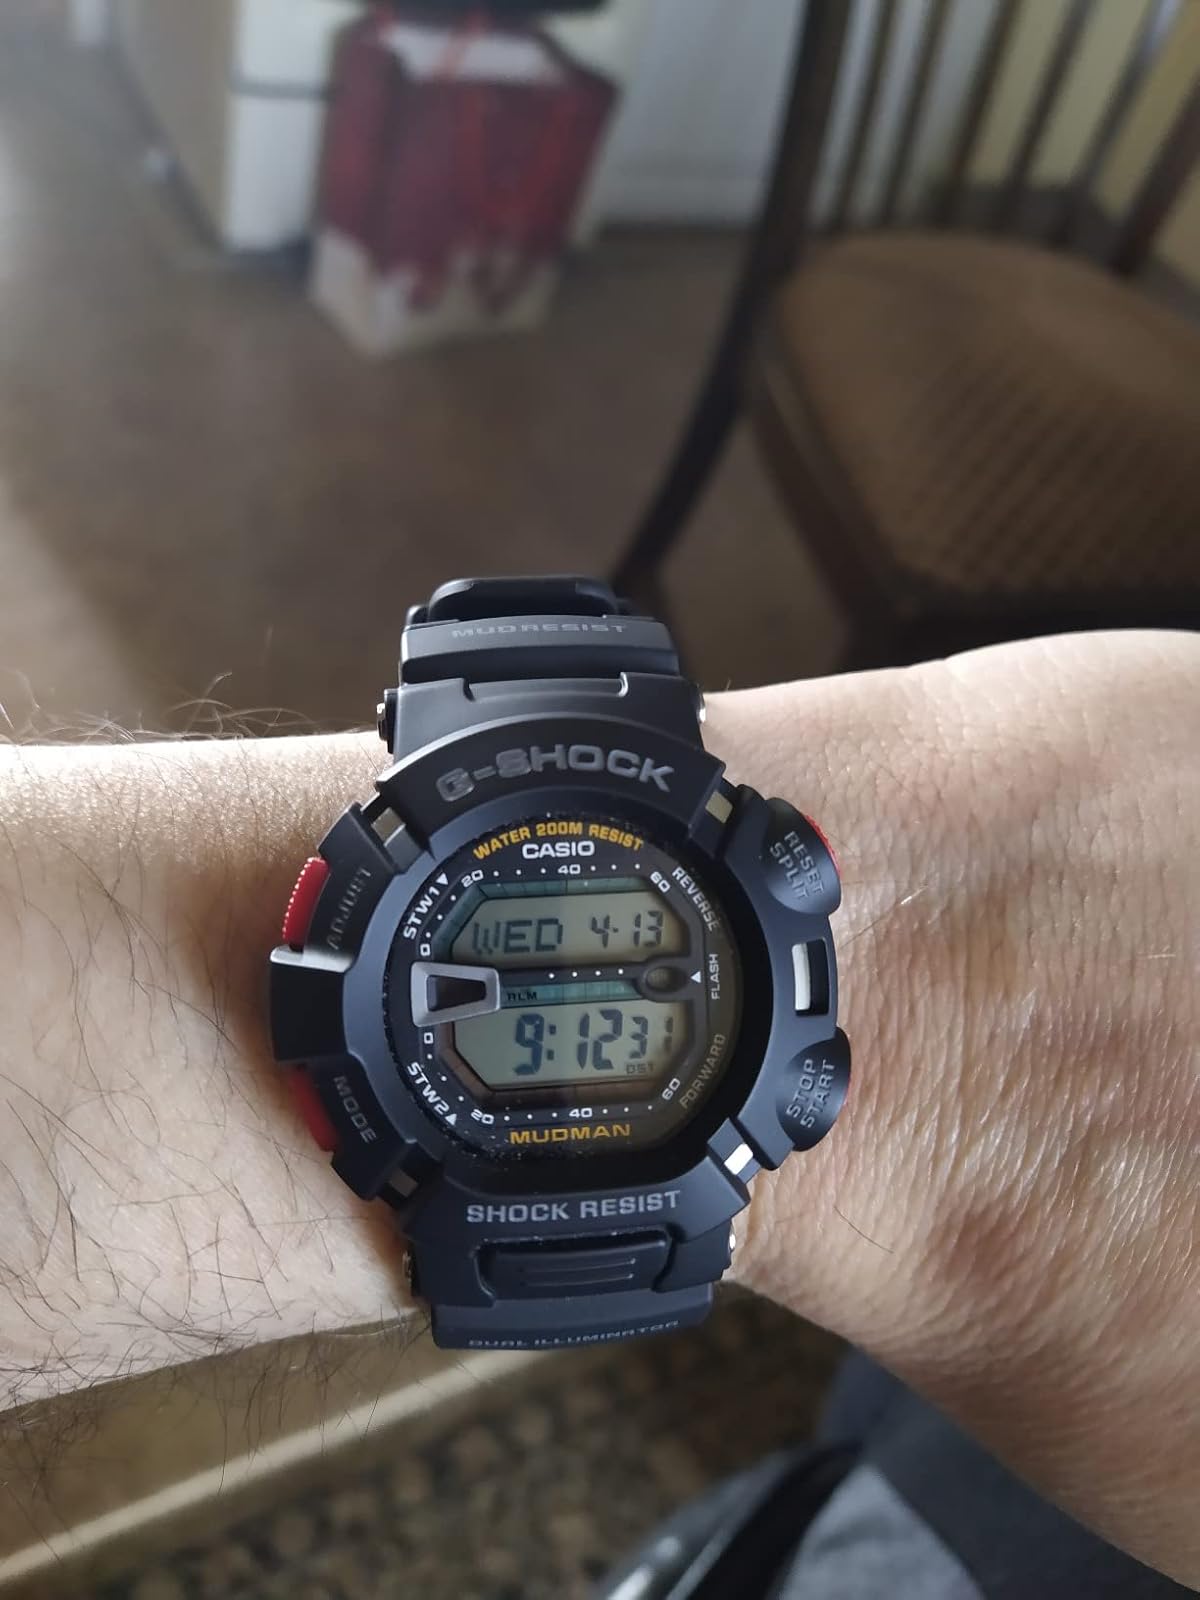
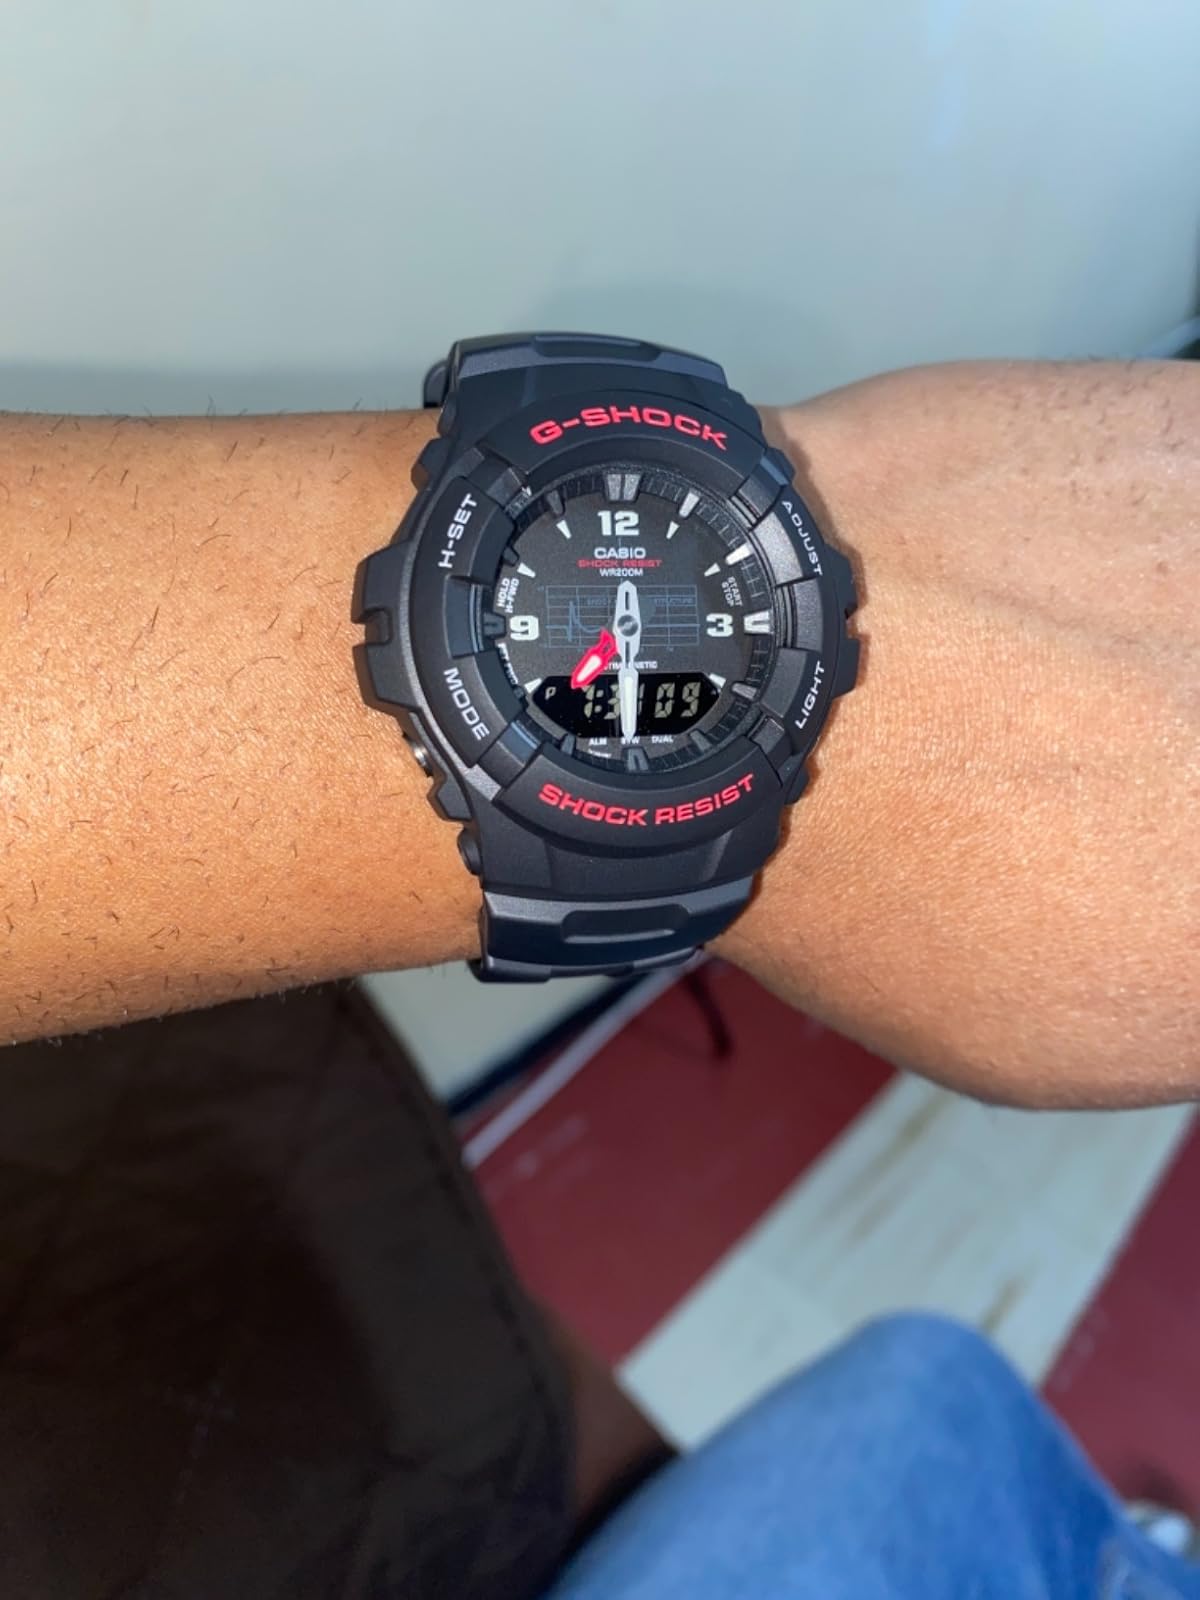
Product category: accessories_watch
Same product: no